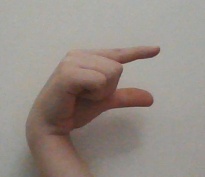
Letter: dal